Forch

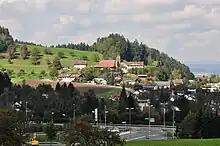
The village of Forch and "Forchautobahn" (highway), Maur and Glatt Valley to the right

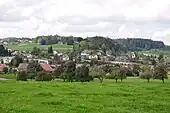
Forch, Forchbahn train station and "Wehrmännerdenkmal" to the right

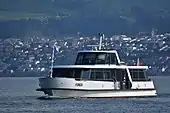
ZSG motor ship "Forch", Zimmerberg in the background

Forch is located approximately in the southeast of Zürich, nearby Zumikon and Maur. It includes the hamlets "Aesch" and "Scheuren" (villages of the municipality Maur), and "Kaltenstein" in the east of the pass, "Wangen" and "Neue Forch", which are villages of the municipality of Küsnacht. The forested hill called "Guldenen" on Pfannenstiel belongs to the Forch area, "Hinter Guldenen" to the municipality of Maur and "Vorder Guldenen" is part of the municipality of Egg.